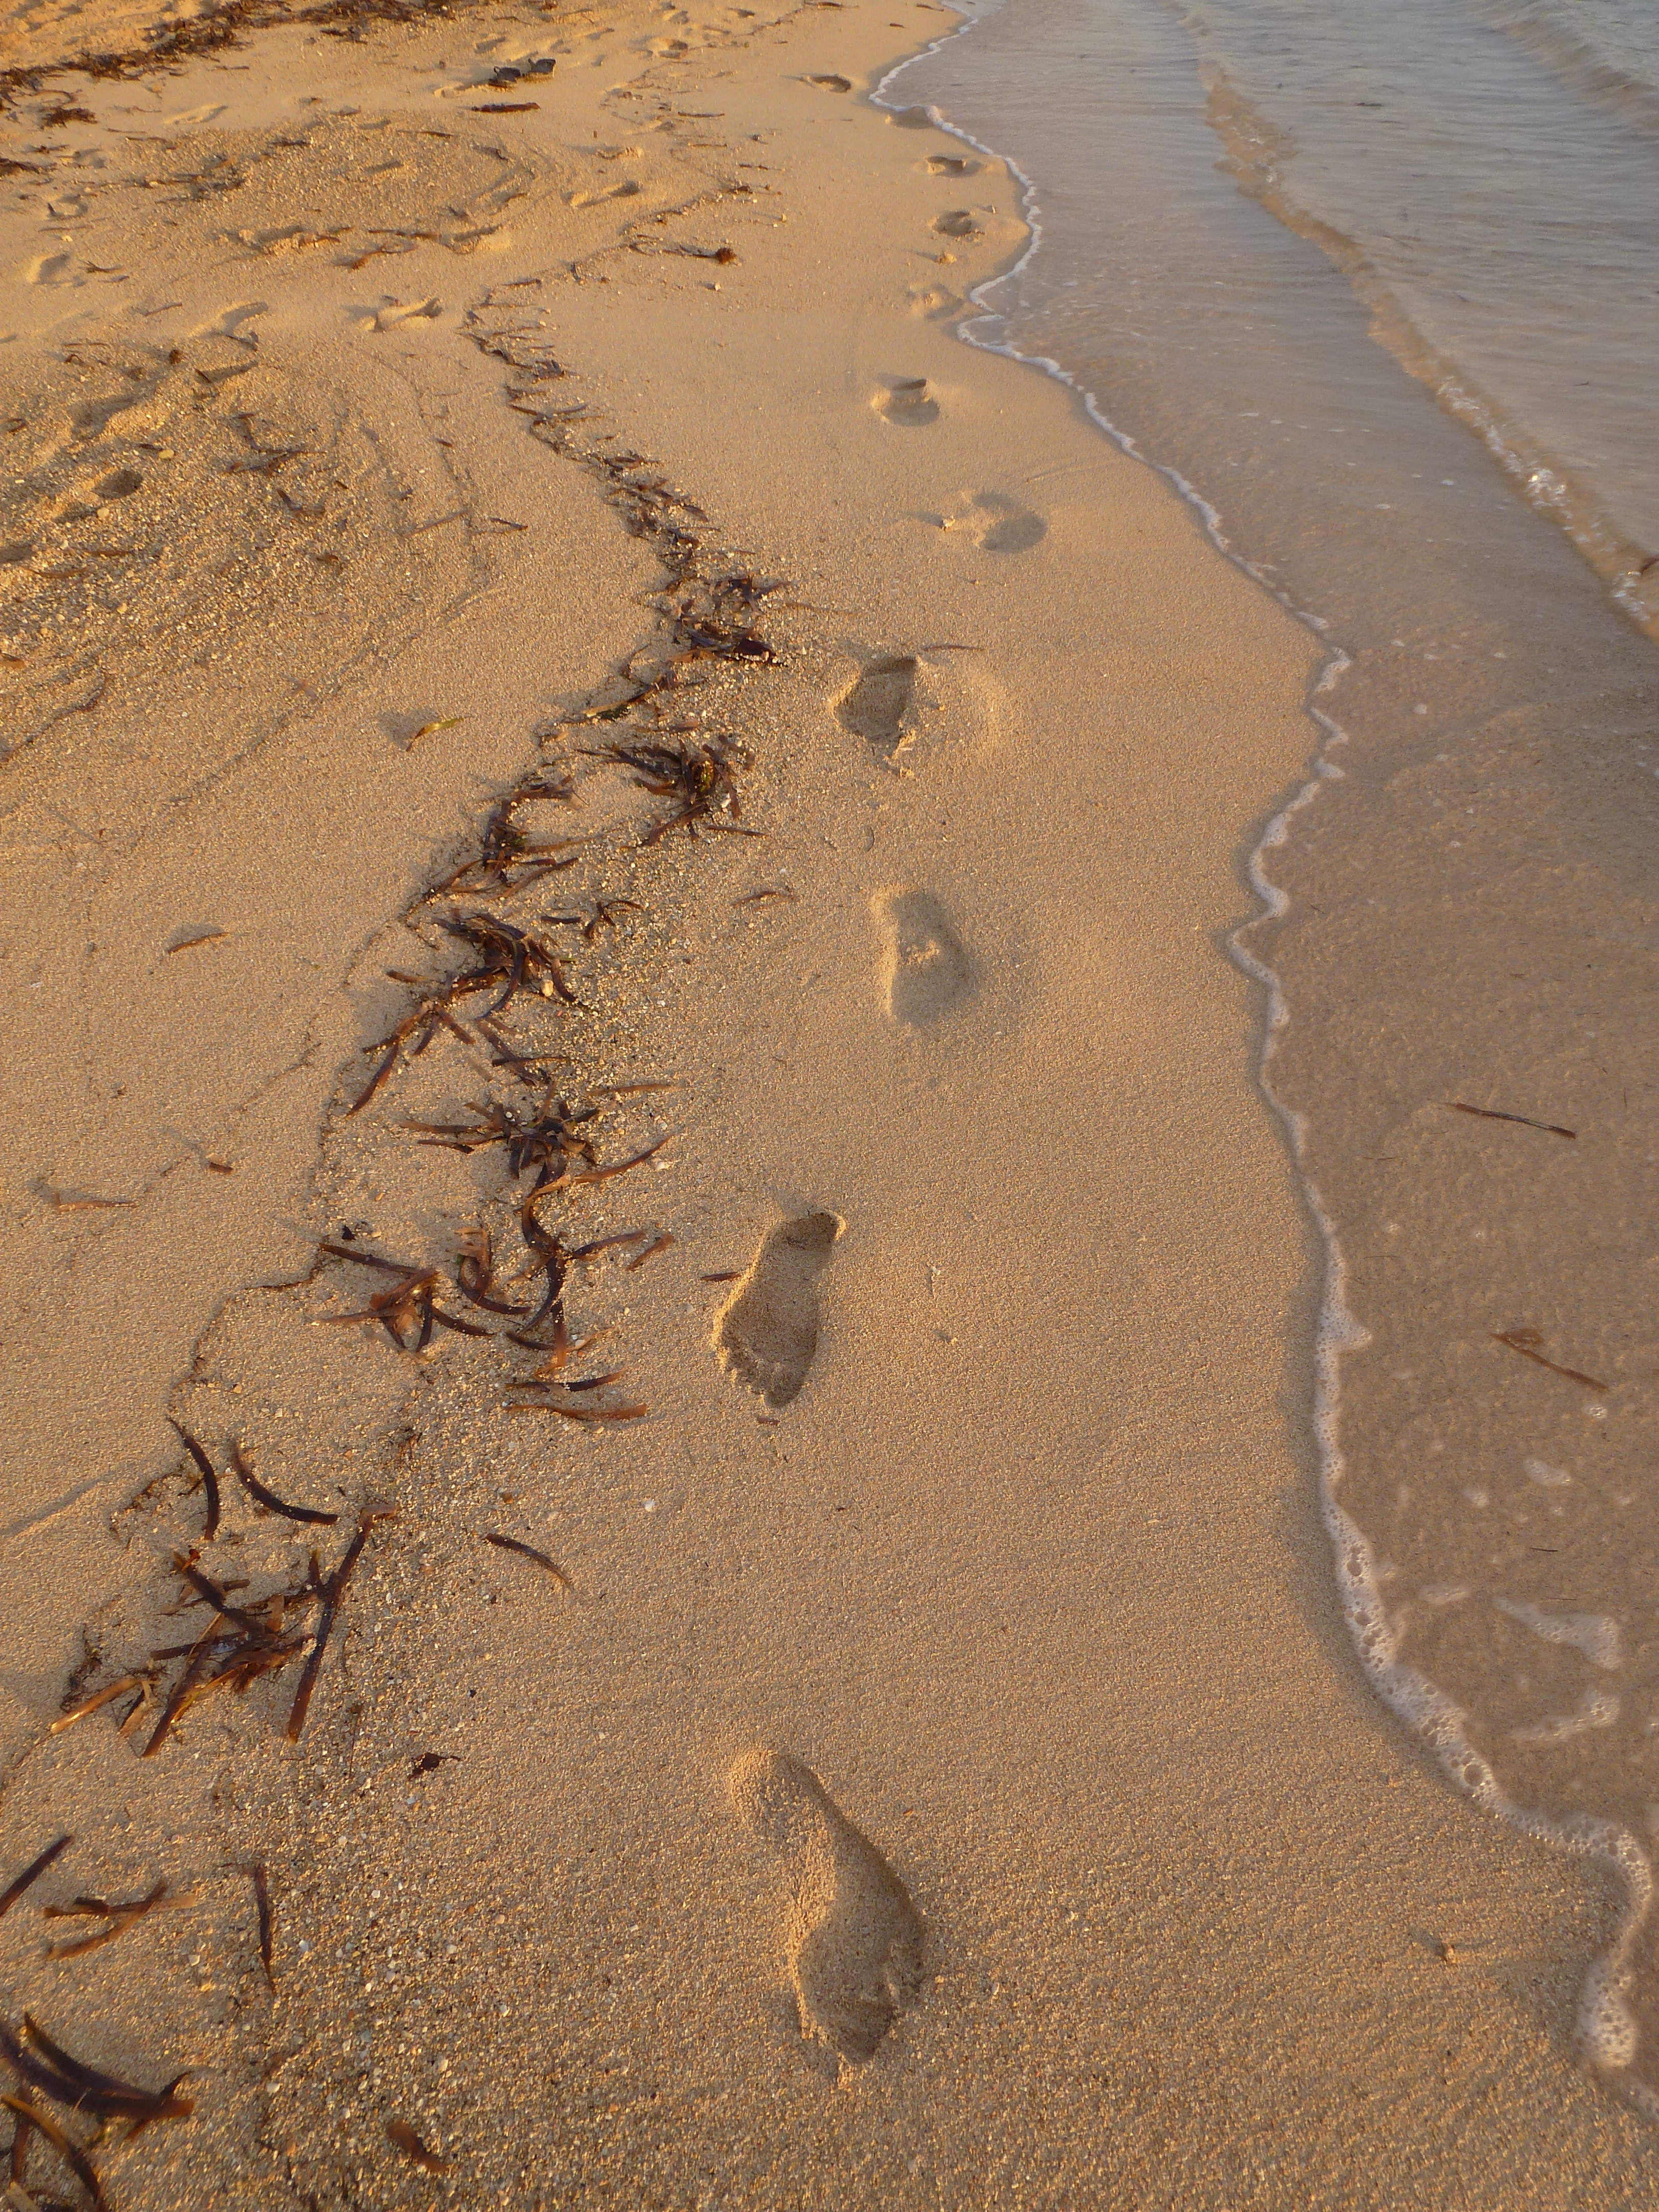
beach, sea, coast, sand, ocean, walking, shore, footprint, footstep, soil, seashore, material, footprints, barefoot, geology, mudflat